History of the Polish–Lithuanian Commonwealth (1764–1795)

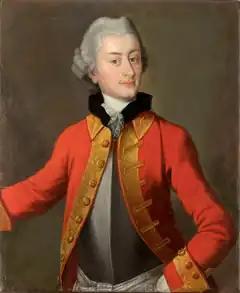
Seweryn Rzewuski was a consistent opponent of reforms. He participated in the Radom and Targowica confederations.

As in many other European countries, the Enlightenment in the Polish-Lithuanian state was a period of great advancement of the burgher class, the upper ranks of which consisted of urban business and professional people, whose economic position was growing stronger and who sought corresponding expansion of political standing and influence. In the middle of the 18th century, the towns and their inhabitants were still in miserable shape, especially in Lithuania. In Poznań Voivodeship (western Poland) urban people constituted ca. 30% of the population, in the eastern provinces below 10%. Danzig, the largest city, fell below 50,000 residents, Warsaw counted less than 30,000. Because of the state protection and revitalized economy, the situation improved during the last decades of the Commonwealth's existence, with Warsaw exceeding 100,000 around 1790; other cities grew more slowly, e.g. Cracow and Poznań reached 20,000 residents each.